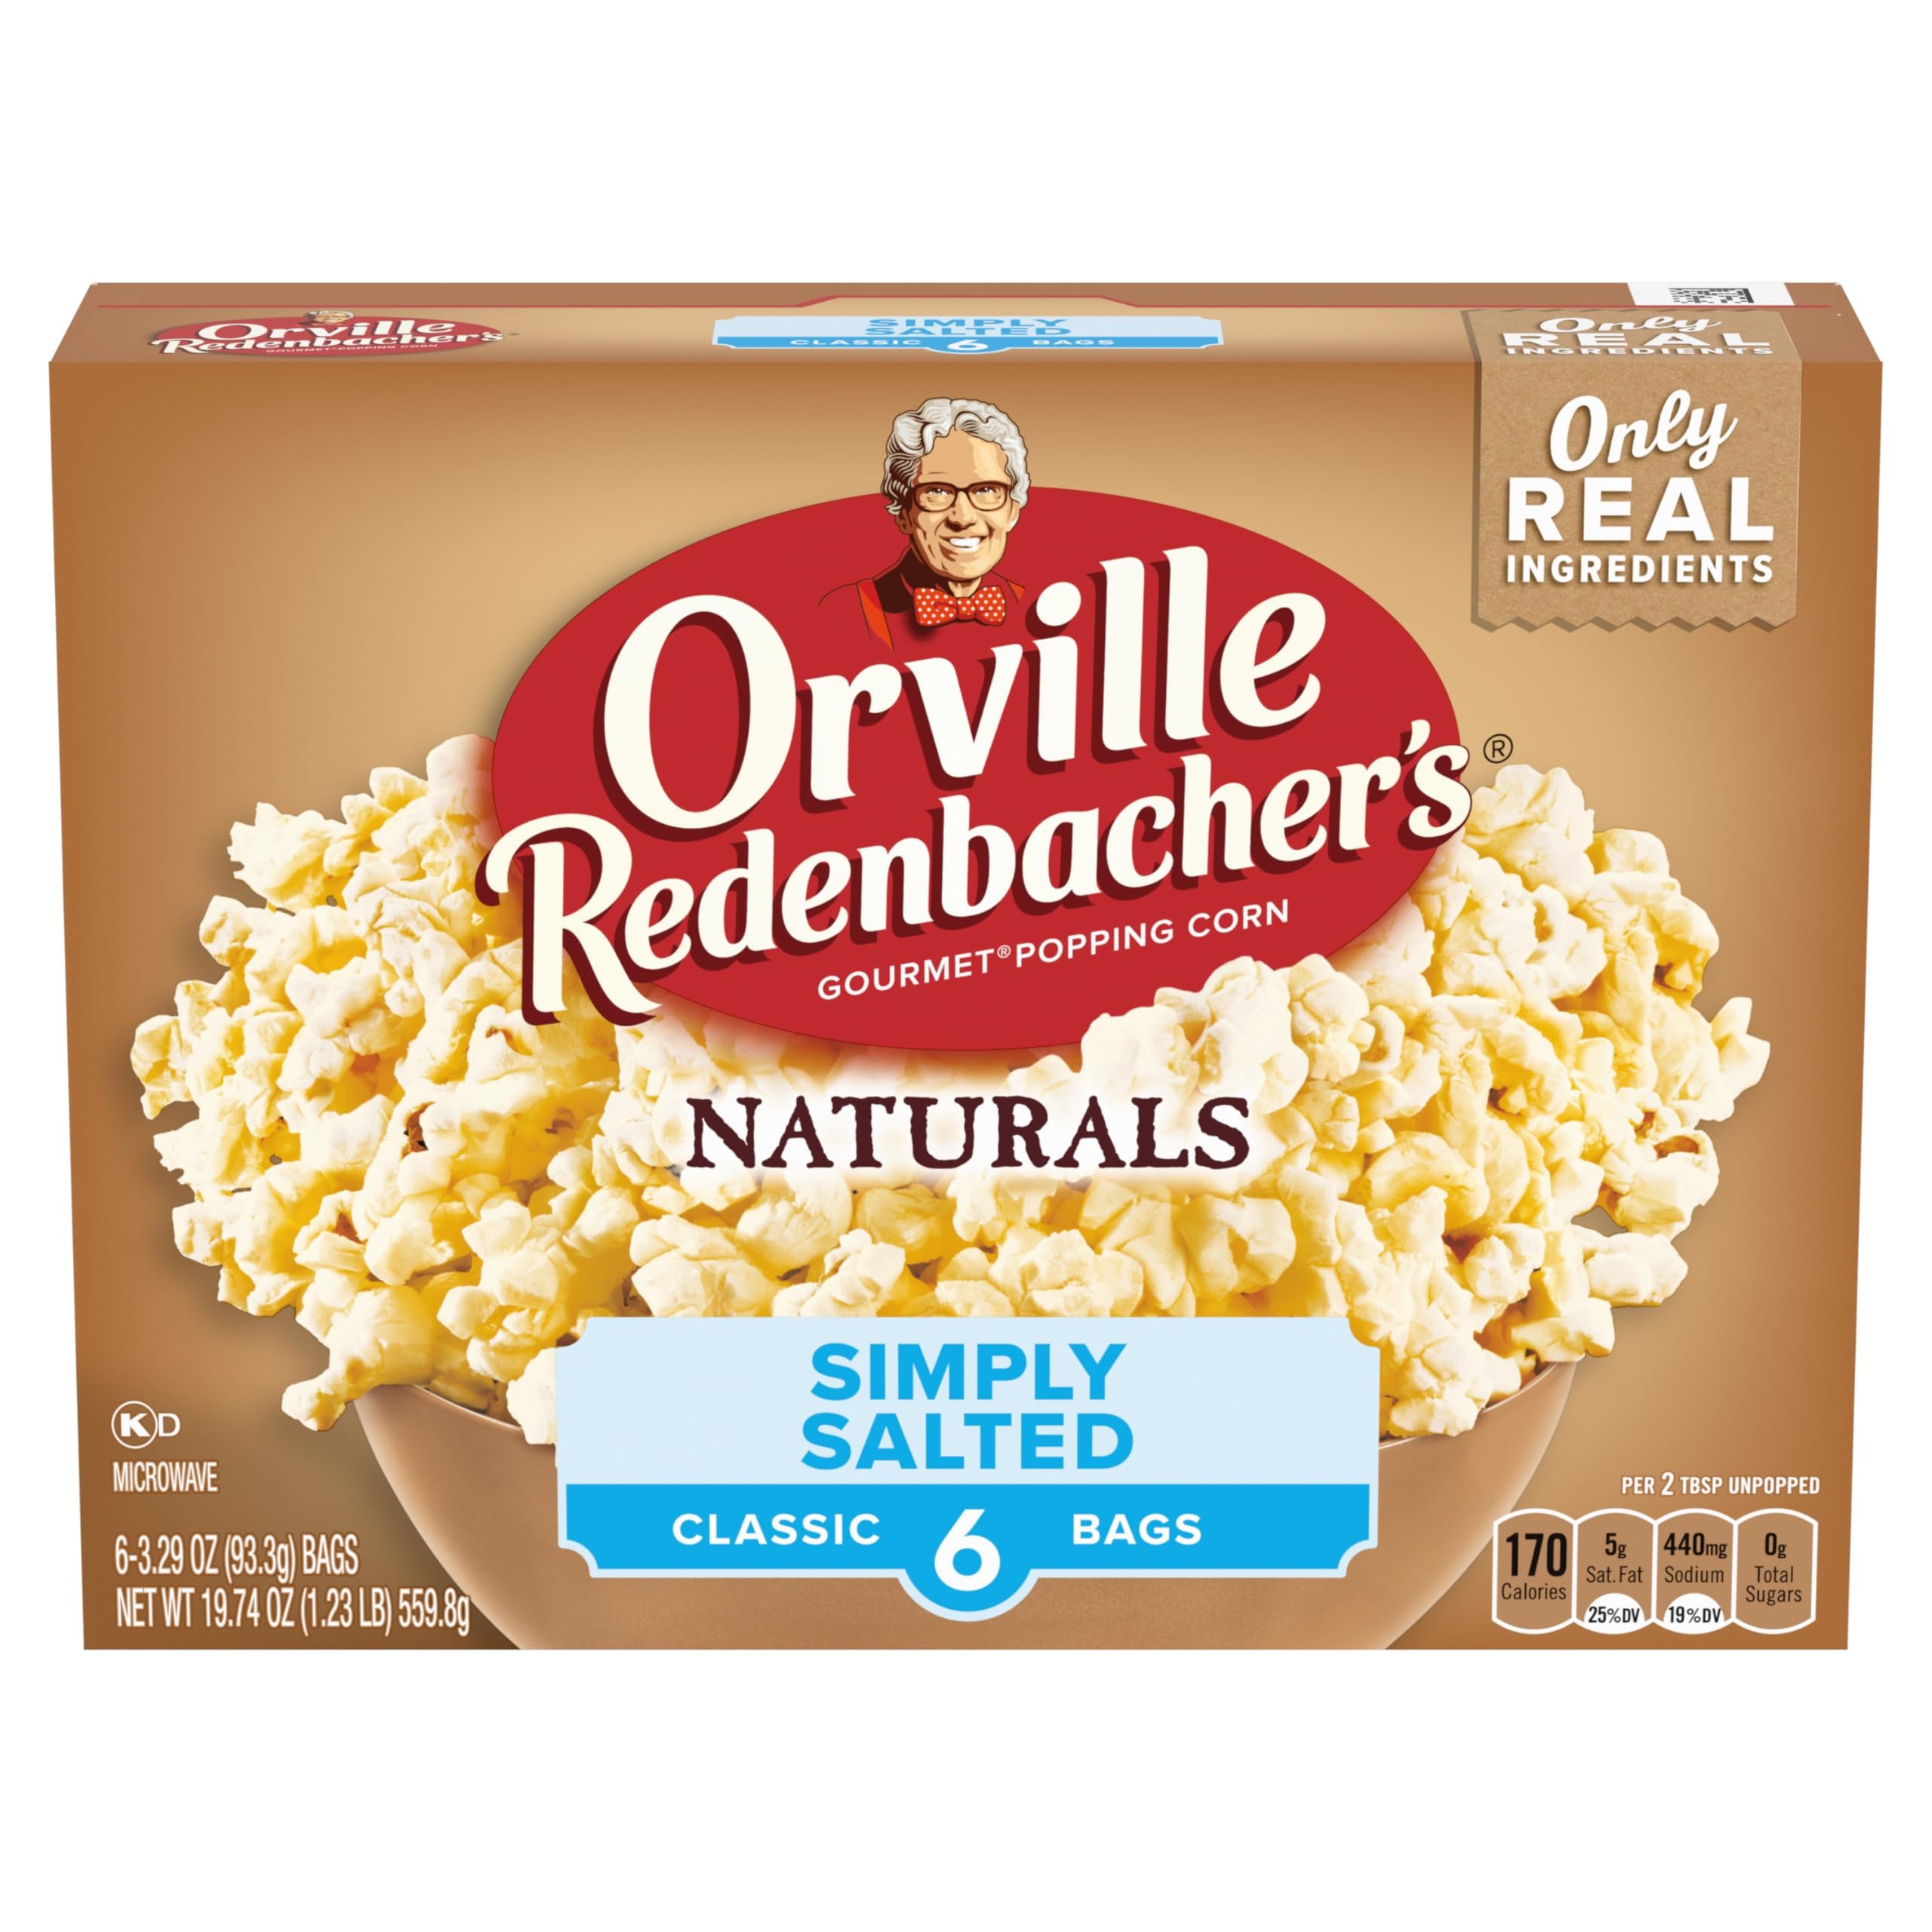
Item Name: Orville Redenbacher's Naturals Microwave Popcorn, Simply Salted Flavor, 3.29 oz., 6-Count
Bullet Point 1: Contains six (6) Classic Bags of Orville Redenbacher's Naturals Simply Salted Microwave Popcorn
Bullet Point 2: Delicious popcorn flavor topped off with a hint of salt
Bullet Point 3: 100% whole-grain popcorn
Bullet Point 4: Gluten-free popcorn snack and a good source of fiber
Bullet Point 5: Orville Redenbacher's Naturals microwave popcorn has 0 g trans fat per serving
Value: 19.74
Unit: Ounce

Price: 4.79